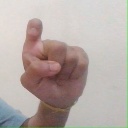
अक्षर: इ